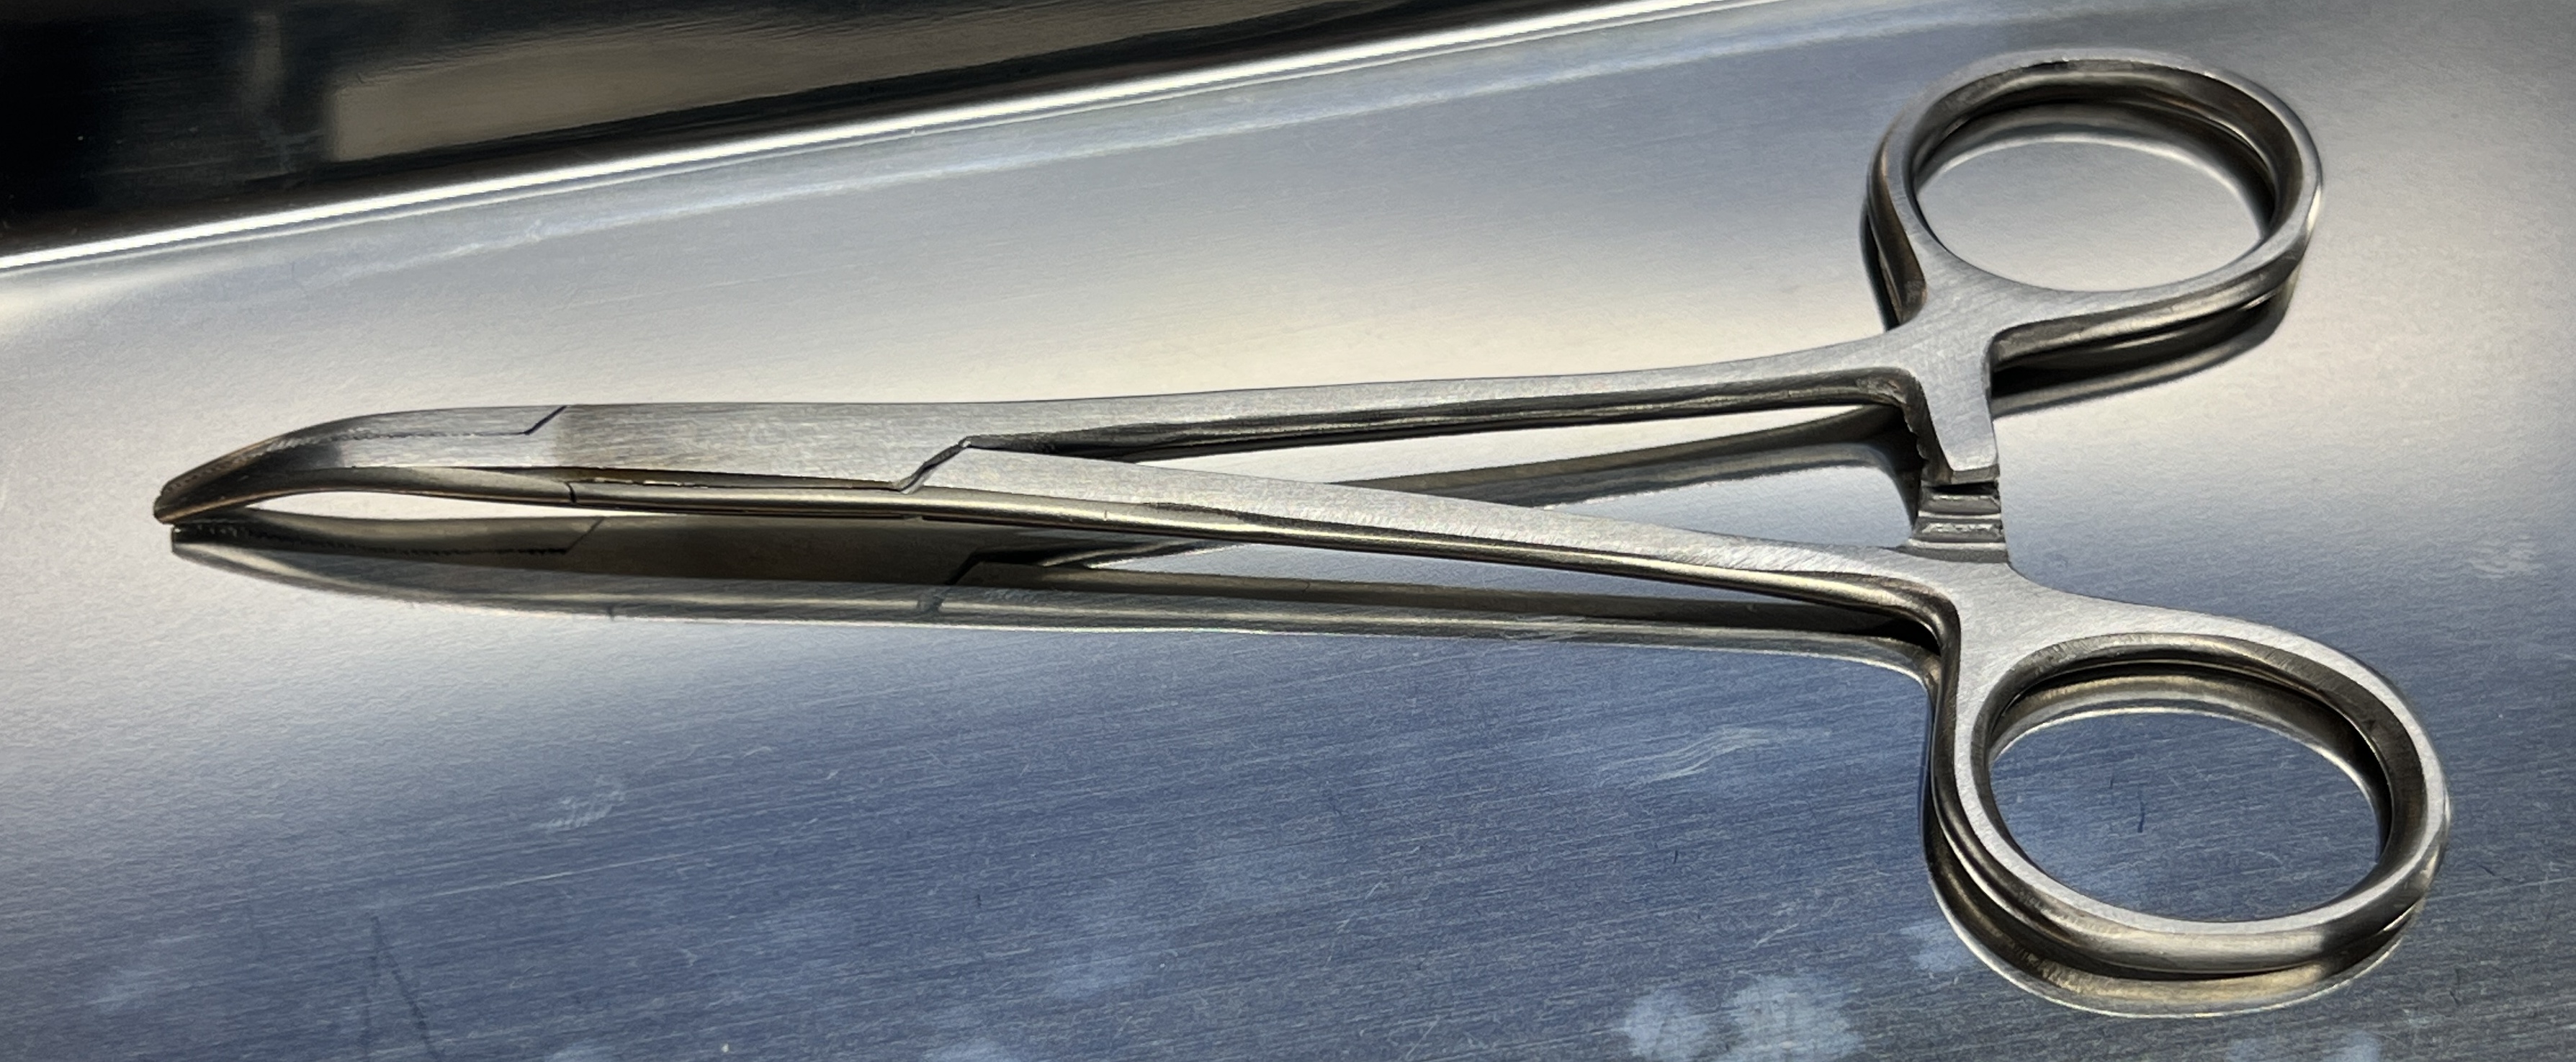
Hinged instrument state: closed